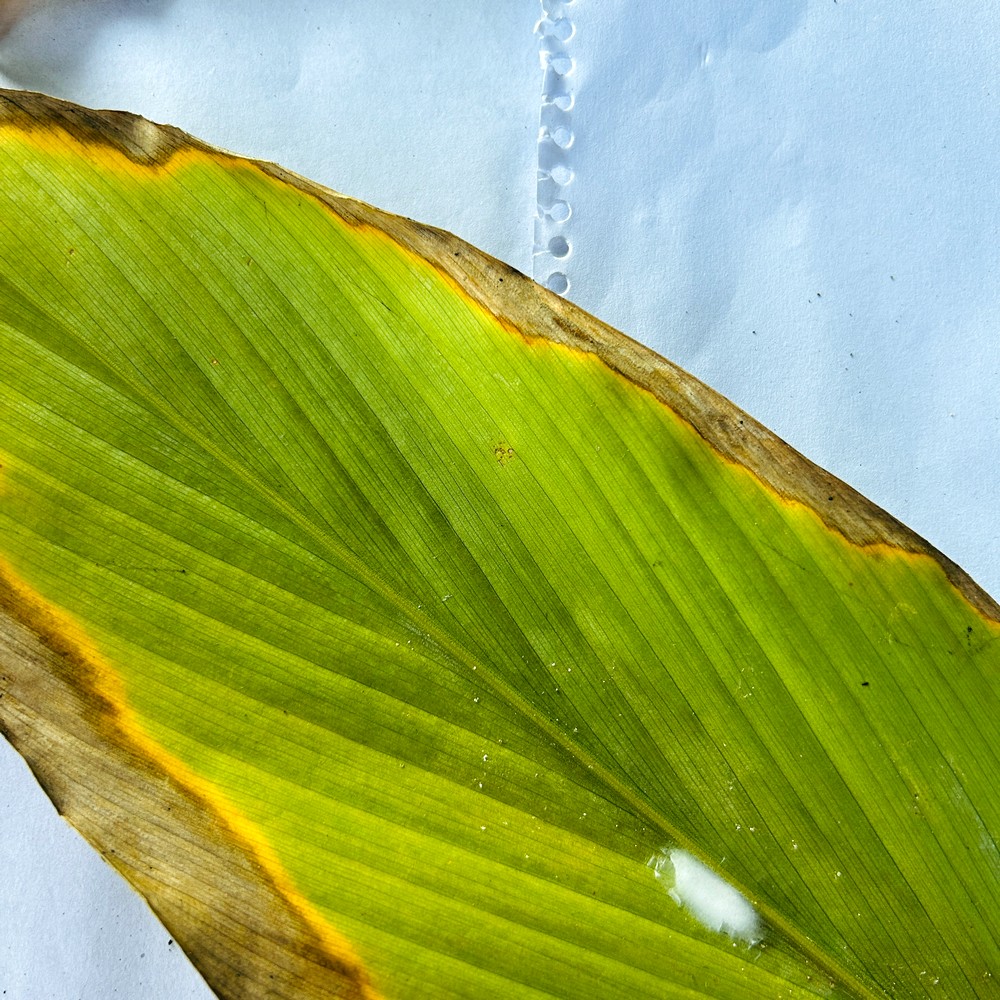
Label: Leaf Blotch